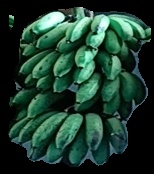
Variety: rasbale
Grade: grade2